Mableton, Georgia

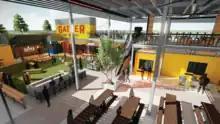
A rendering of the proposed mixed-use development along Mableton Parkway

Heritage Park is a smaller trail running along Nickajack Creek that ultimately connects to the Comet. A notable landmark is the ruins of a woolen mill built in the 1860s.